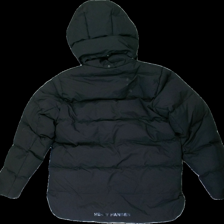
View: back
Type: Winter jacket
Category: Children
Brand: Helly Hansen
Colors: Black
Material: 100% nylone
Pattern: Logo print
Cut: Regular
Size: 152
Season: Winter
Stains: Major
Damage: fläckar
Damage location: middle center
Price range: 100-150
Recommended usage: Reuse
Description: svart vinterjacka med logga fram och fläckar bak som går bort